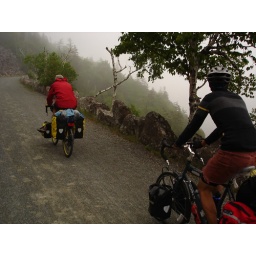
riding over a mountain on a carriage road